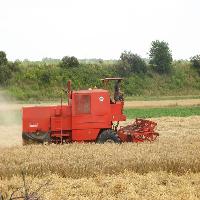
Weather: cloudy or overcast